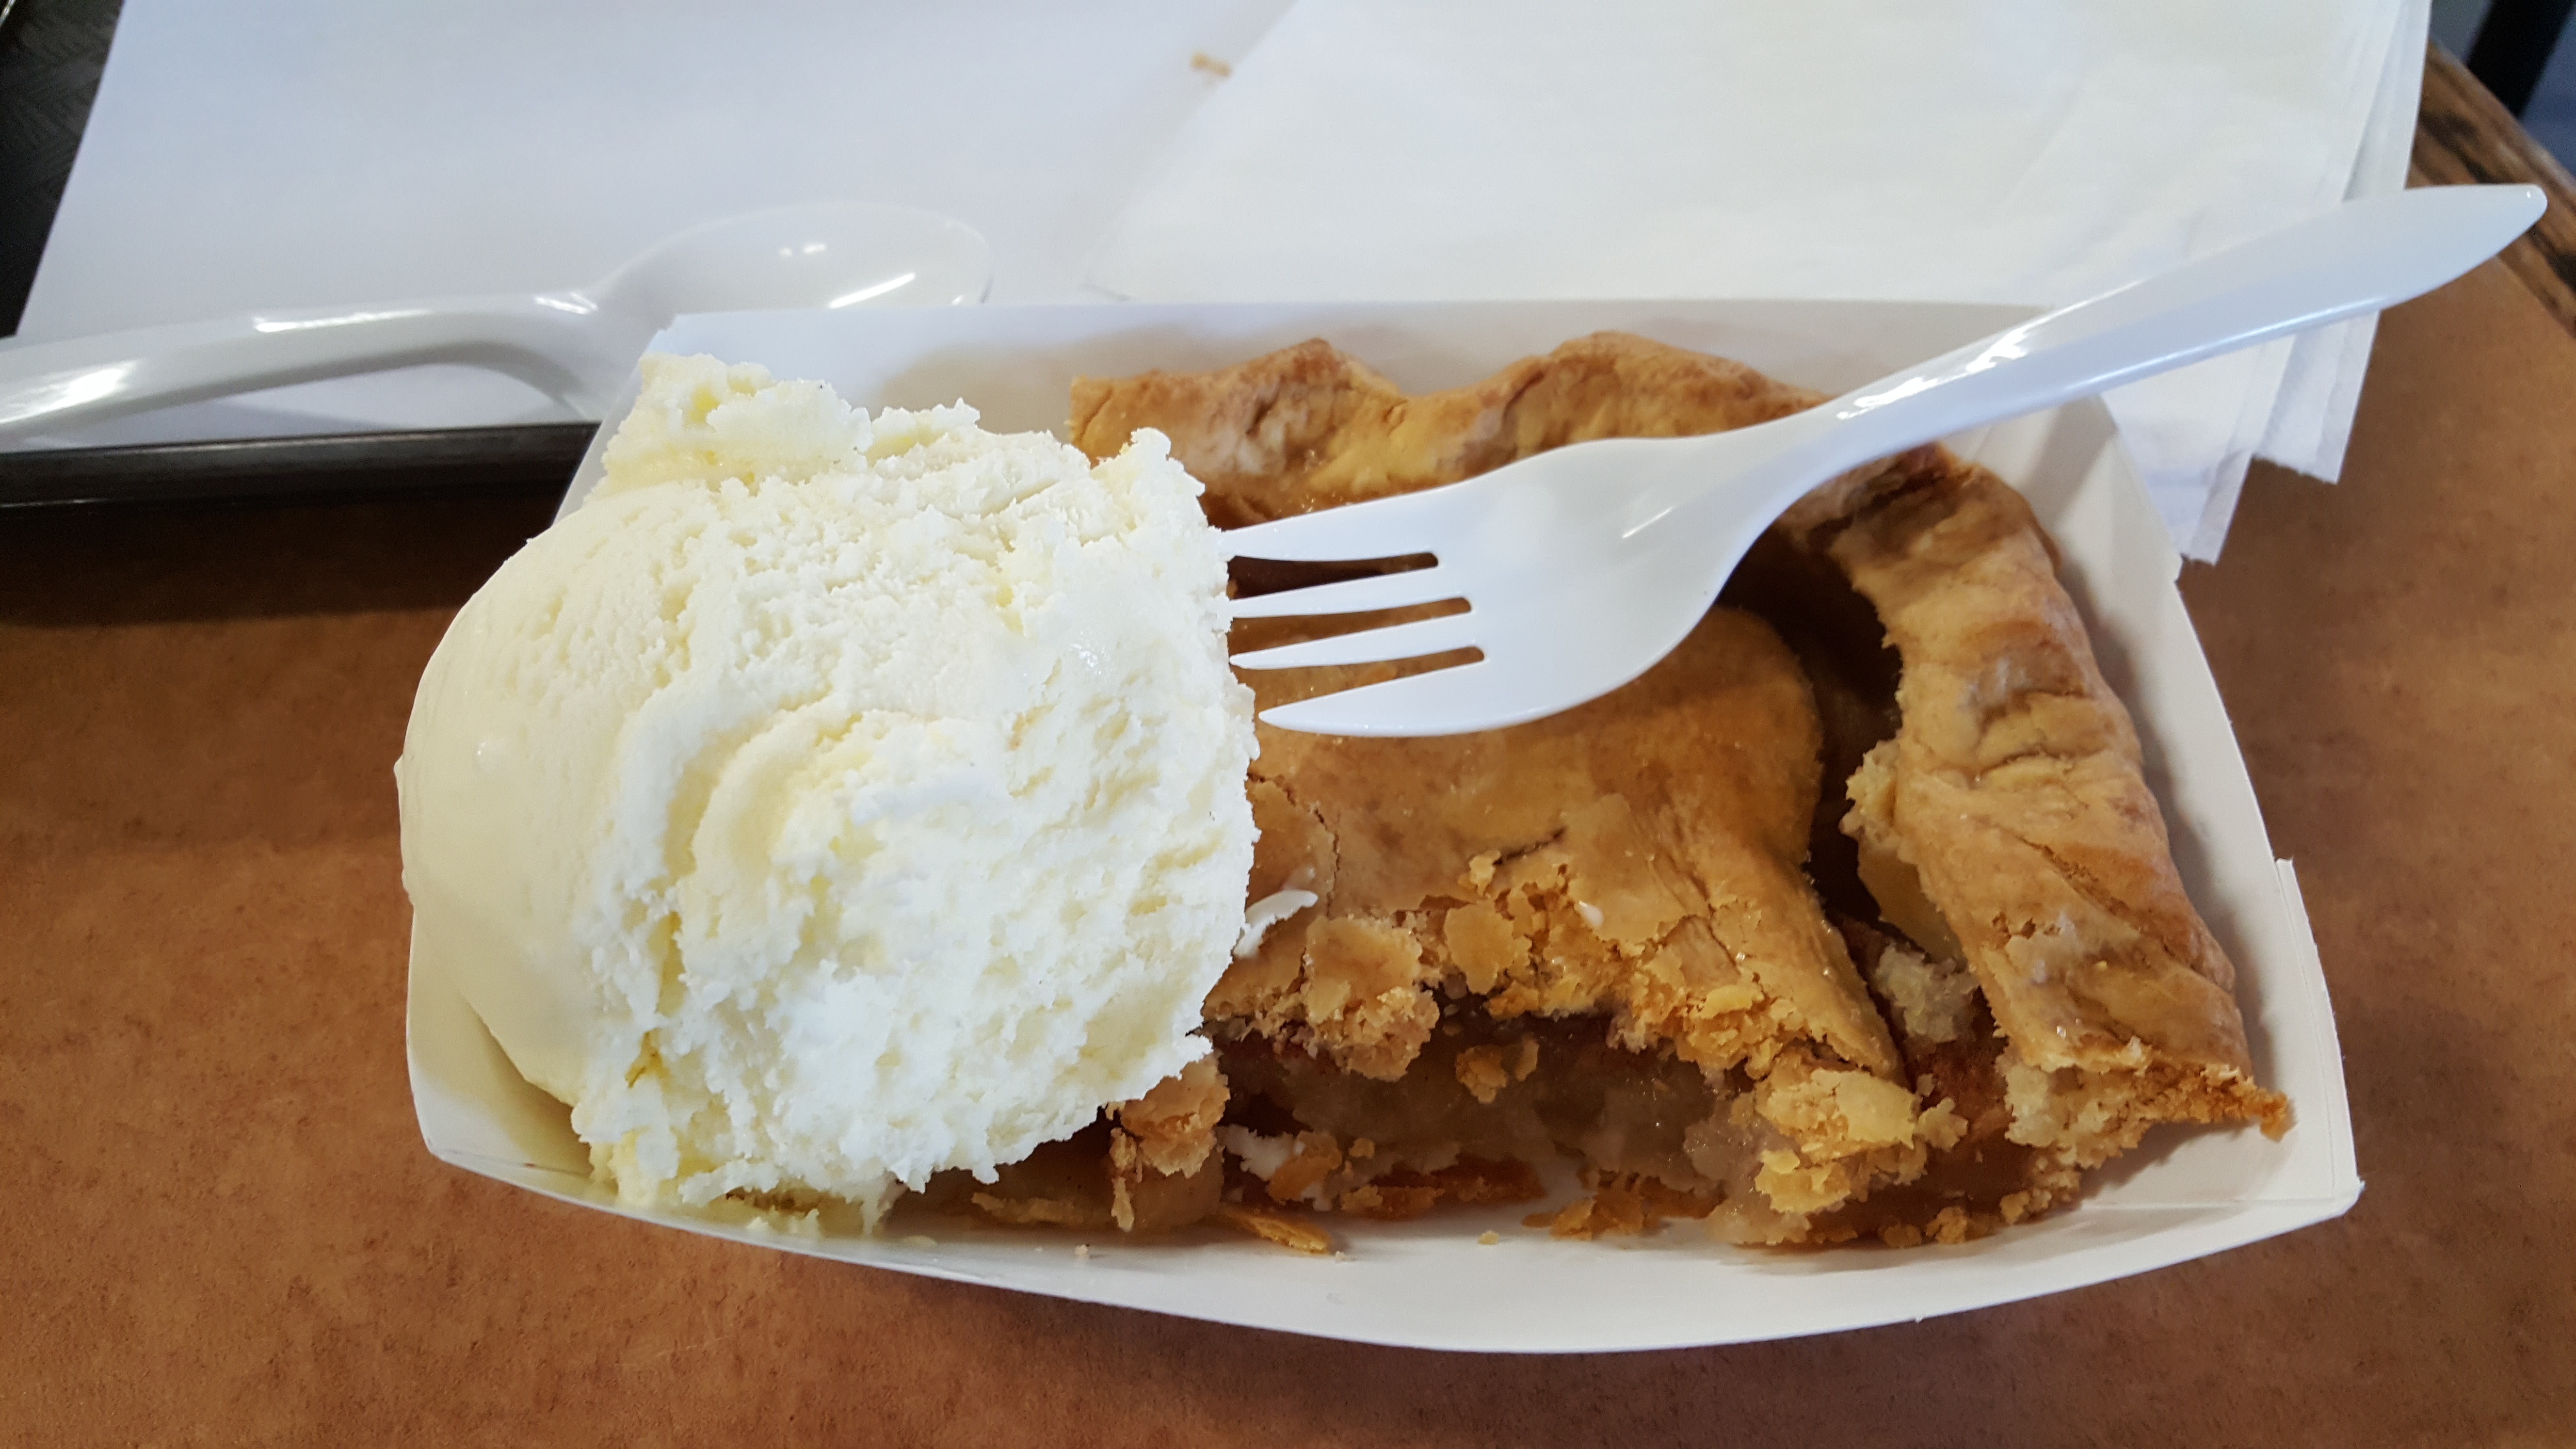
dish, meal, food, produce, breakfast, baking, ice cream, dessert, dairy product, pie, coconut, icing, baked goods, flavor